Norman Riches

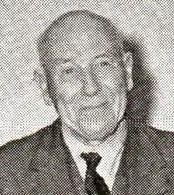
Norman Riches at a Glamorgan CCC function in 1970

Norman Vaughan Hurry Riches (9 June 1883 – 6 November 1975) was a Welsh cricketer who played first-class cricket for Glamorgan from 1921 to 1934.